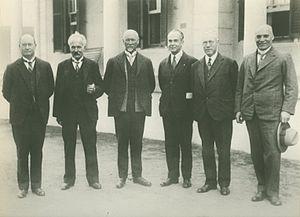
Jan Christiaan Smuts, était un avocat, un militaire, un philosophe et un homme d'État d’Afrique du Sud.
Cornelis Jacobus Langenhoven est un magistrat, écrivain et homme politique d'Afrique du Sud, issu de la communauté afrikaner. Il est l'auteur d'une cinquantaine d'ouvrages et des paroles de l'hymne national d'Afrique du Sud de 1927 à 1994, Die Stem van Suid-Afrika, co-hymne national sud-africain depuis 1994.
Daniel François Malan est un pasteur de l'Église réformée hollandaise, journaliste et homme politique sud-africain, premier ministre de l'Union Sud-africaine de 1948 à 1954, période durant laquelle son gouvernement instaure la politique d'apartheid.
François Stephanus Malan PC, était un homme politique sud-africain, membre du parti sud-africain, député de la circonscription de Malmesbury, sénateur, ministre de l'Éducation, des Mines et de l'Industrie puis de l'Agriculture dans les gouvernements de Louis Botha et de Jan Smuts.
Cet article traite de la littérature afrikaans de ses débuts au XVIIᵉ siècle jusqu'au début du XXIᵉ siècle.